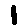
Label: 1